Izzat Ghazzawi

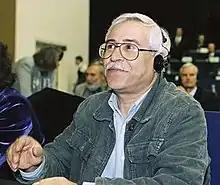

Izzat Ghazzawi was born on 4 December 1951 in Deir al-Ghusun, which was under Jordanian rule, in Tulkarm Governorate.